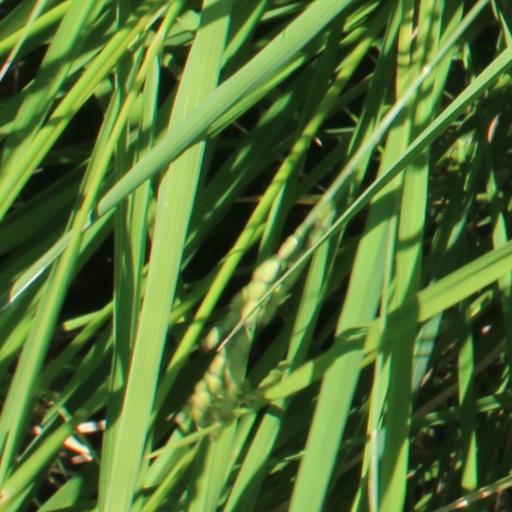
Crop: rice